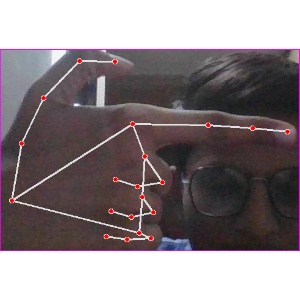
अक्षर: ब